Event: Nepal Earthquake
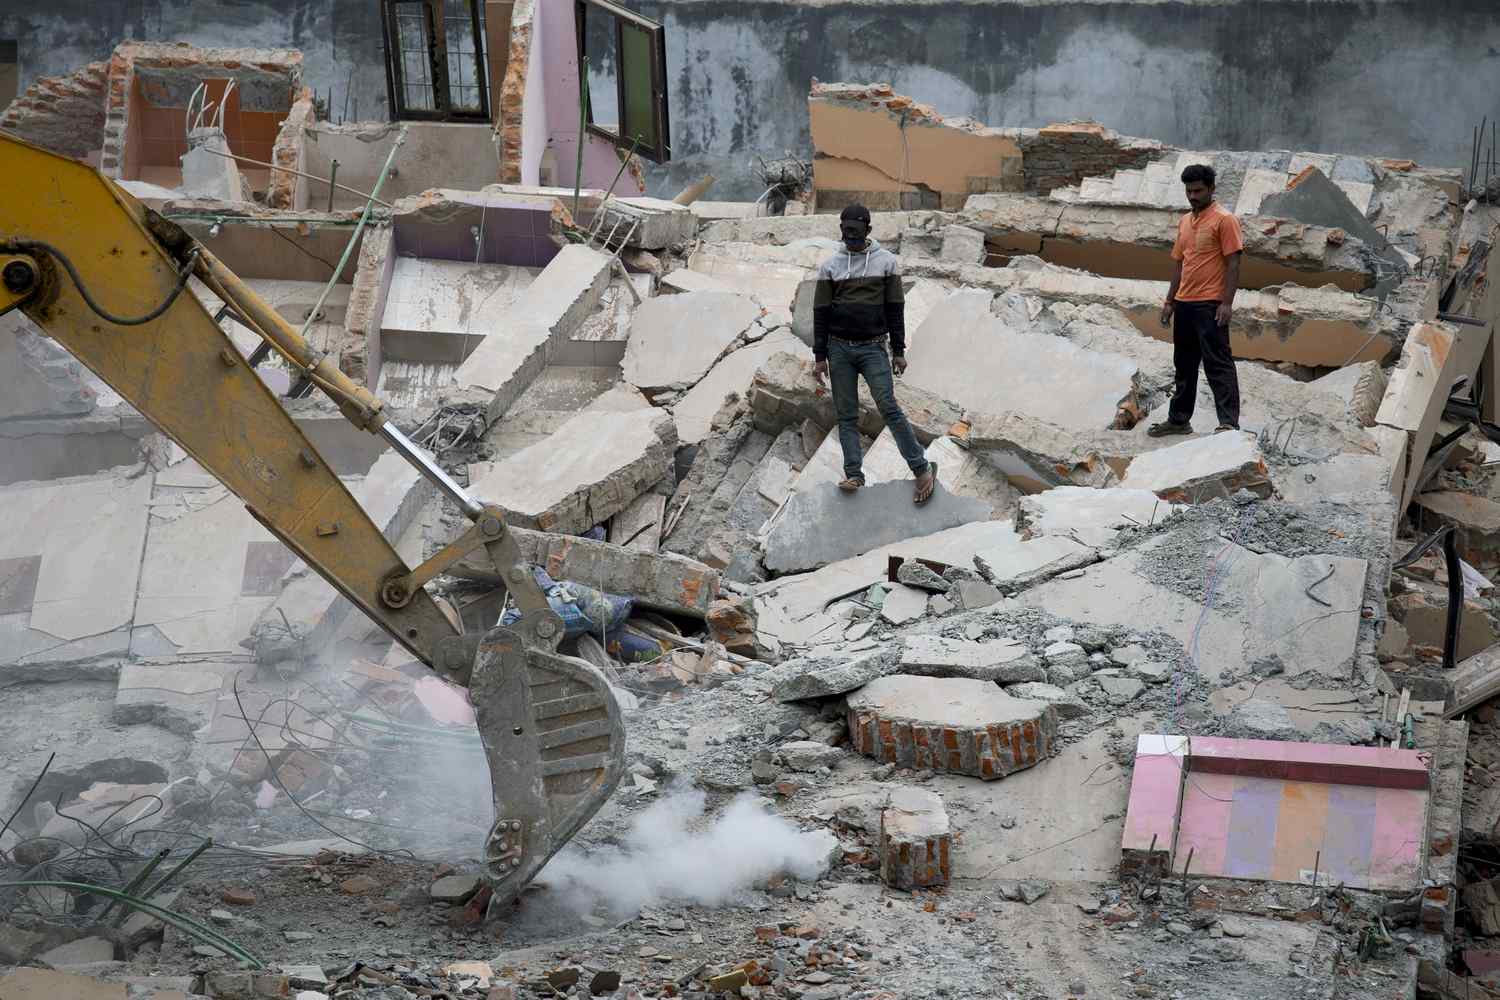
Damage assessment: damage